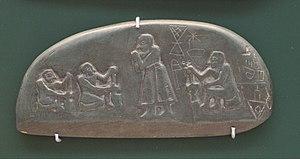
Une des deux plaques des ""Blau monuments"", revers. Plaque en pierre, rapportant une vente de terre. Daté de la période de Djemdet-Nasr (v. 3000-2900 av. J.-C.) ou des Dynasties archaïques I (v. 2900-2700 av. J.-C.). Provient peut-être de Tell Uqair. BM 86261.
La période des dynasties archaïques est une phase de l'histoire de la Mésopotamie, parfois aussi appelée « dynastique archaïque », « proto-dynastique » ou encore « présargonique ». Elle dure d'environ 2900 av. J.-C., jusque vers 2340, date de l'unification de la région par Sargon d'Akkad. Succédant à la période d'Uruk qui a vu la formation des premiers États, des premières villes et l'invention de l'écriture, cette époque est caractérisée par l'existence d'États encore peu développés et peu étendus, désignés comme des « cités-États ». Leurs structures se consolident au fil du temps, jusqu'à la fin de la période qui est marquée par la constitution de l'empire d'Akkad. Du point de vue culturel, ces différentes entités politiques sont relativement homogènes, participant à une civilisation brillante qui rayonne sur une grande partie du Moyen-Orient. Les cités du pays de Sumer, situées à l'extrême sud de la Mésopotamie, sont les plus influentes ; elles sont bordées au nord par des royaumes de peuplement sémite couvrant une grande partie de la Mésopotamie et de la Syrie.
L’écriture cunéiforme est un système d'écriture complet mis au point en Basse Mésopotamie entre 3400 et 3300 av. J.-C., qui s'est par la suite répandu dans tout le Proche-Orient ancien, avant de disparaître dans les premiers siècles de l'ère chrétienne. Au départ pictographique et linéaire, la graphie de cette écriture a progressivement évolué vers des signes constitués de traits terminés en forme de « coins » ou « clous », auxquels elle doit son nom, « cunéiforme », qui lui a été donné aux XVIIIᵉ et XIXᵉ siècles. Cette écriture se pratique par incision à l'aide d'un calame sur des tablettes d'argile, ou sur une grande variété d'autres supports.